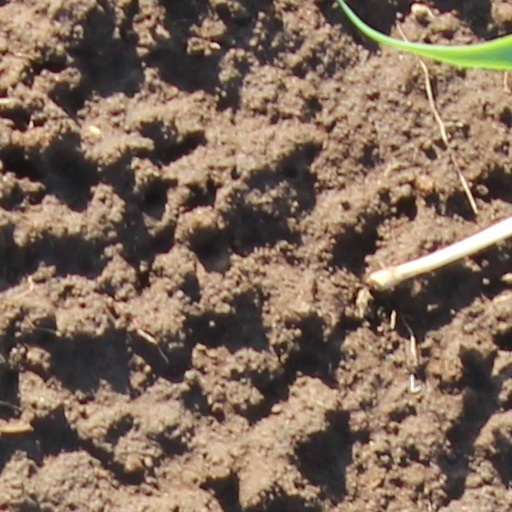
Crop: wheat